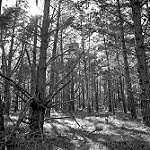
Label: forest